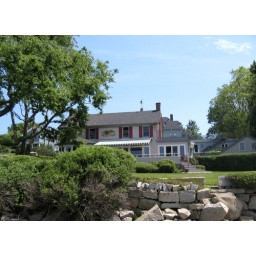
The Brynmere is the blue house in the back.